History of aviation

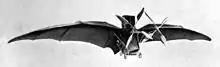
Clément Ader "Avion III" (1897 photograph)

1866 saw the founding of the Aeronautical Society of Great Britain and two years later the world's first aeronautical exhibition was held at the Crystal Palace, London, where John Stringfellow was awarded a £100 prize for the steam engine with the best power-to-weight ratio. In 1848, Stringfellow achieved the first powered flight using an unmanned wingspan steam-powered monoplane built in a disused lace factory in Chard, Somerset. Employing two contra-rotating propellers on the first attempt, made indoors, the machine flew ten feet before becoming destabilised, damaging the craft. The second attempt was more successful, the machine leaving a guidewire to fly freely, achieving thirty yards of straight and level powered flight. Francis Herbert Wenham presented the first paper to the newly formed Aeronautical Society (later the Royal Aeronautical Society), "On Aerial Locomotion". He advanced Cayley's work on cambered wings, making important findings. To test his ideas, from 1858 he had constructed several gliders, both manned and unmanned, and with up to five stacked wings. He realised that long, thin wings are better than bat-like ones because they have more leading edge for their area. Today this relationship is known as the aspect ratio of a wing.